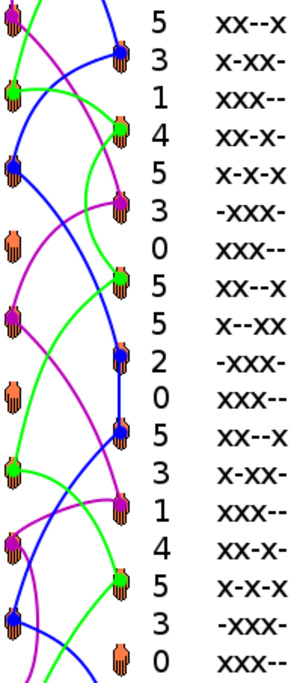
Un diagramme de jonglerie est la représentation graphique d'une notation de jonglerie, la plus répandue étant le siteswap. Certains diagrammes servent à représenter plus intuitivement des séquences siteswaps, d’autres permettent de vérifier leur validité, de déterminer les transitions entre les différentes séquences et surtout de répertorier l’ensemble des séquences jonglables possibles pour un nombre d’objets donné. Ils sont ainsi un outil indispensable pour tirer parti des diverses notations et en comprendre la logique.
Le siteswap est une notation de jonglerie qui décrit le rythme des lancers et donc la trajectoire des objets dans l’espace. Elle s’est imposée comme langage de référence pour décrire et communiquer les séquences de jonglerie intéressantes en solo et à plusieurs jongleurs. La notation consiste en une suite de chiffres codant pour chaque lancer le nombre de temps s’écoulant jusqu’à la relance du même objet. Ceci permet de modéliser et d’inventer une infinité de séquences, quel que soit le nombre d’objets ou de sites de lancer. Malgré sa rudesse mathématique décriée par certains jongleurs, le siteswap a largement contribué à enrichir le répertoire des figures de jonglerie.